Heart (Chinese constellation)

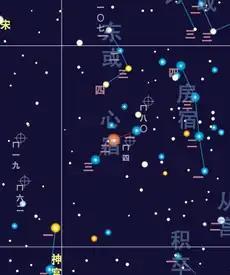
Xīn Xiù map

The Heart mansion (also called ) is one of the Twenty-eight mansions of the Chinese constellations. It is one of the eastern mansions of the Azure Dragon. Its prominent figure is the star Alpha Scorpii.